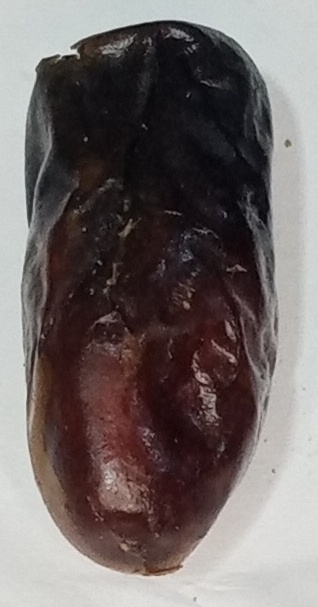
Variety: gajar
Size: medium
Grade: grade-1